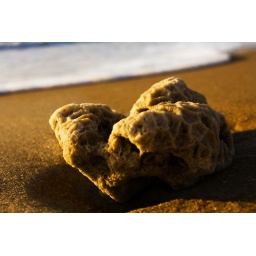
Better to sink beneath the shock than molder piecemeal on the rock